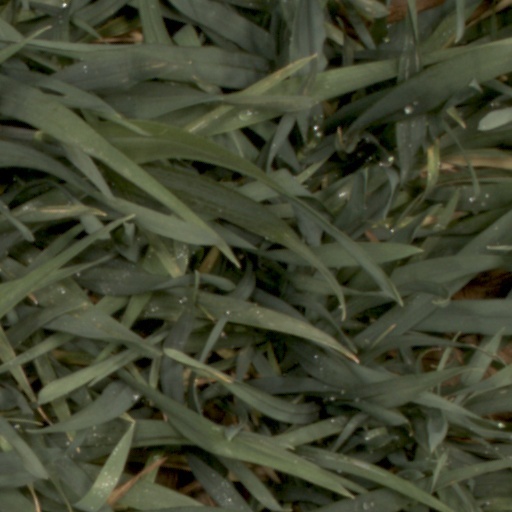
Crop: wheat